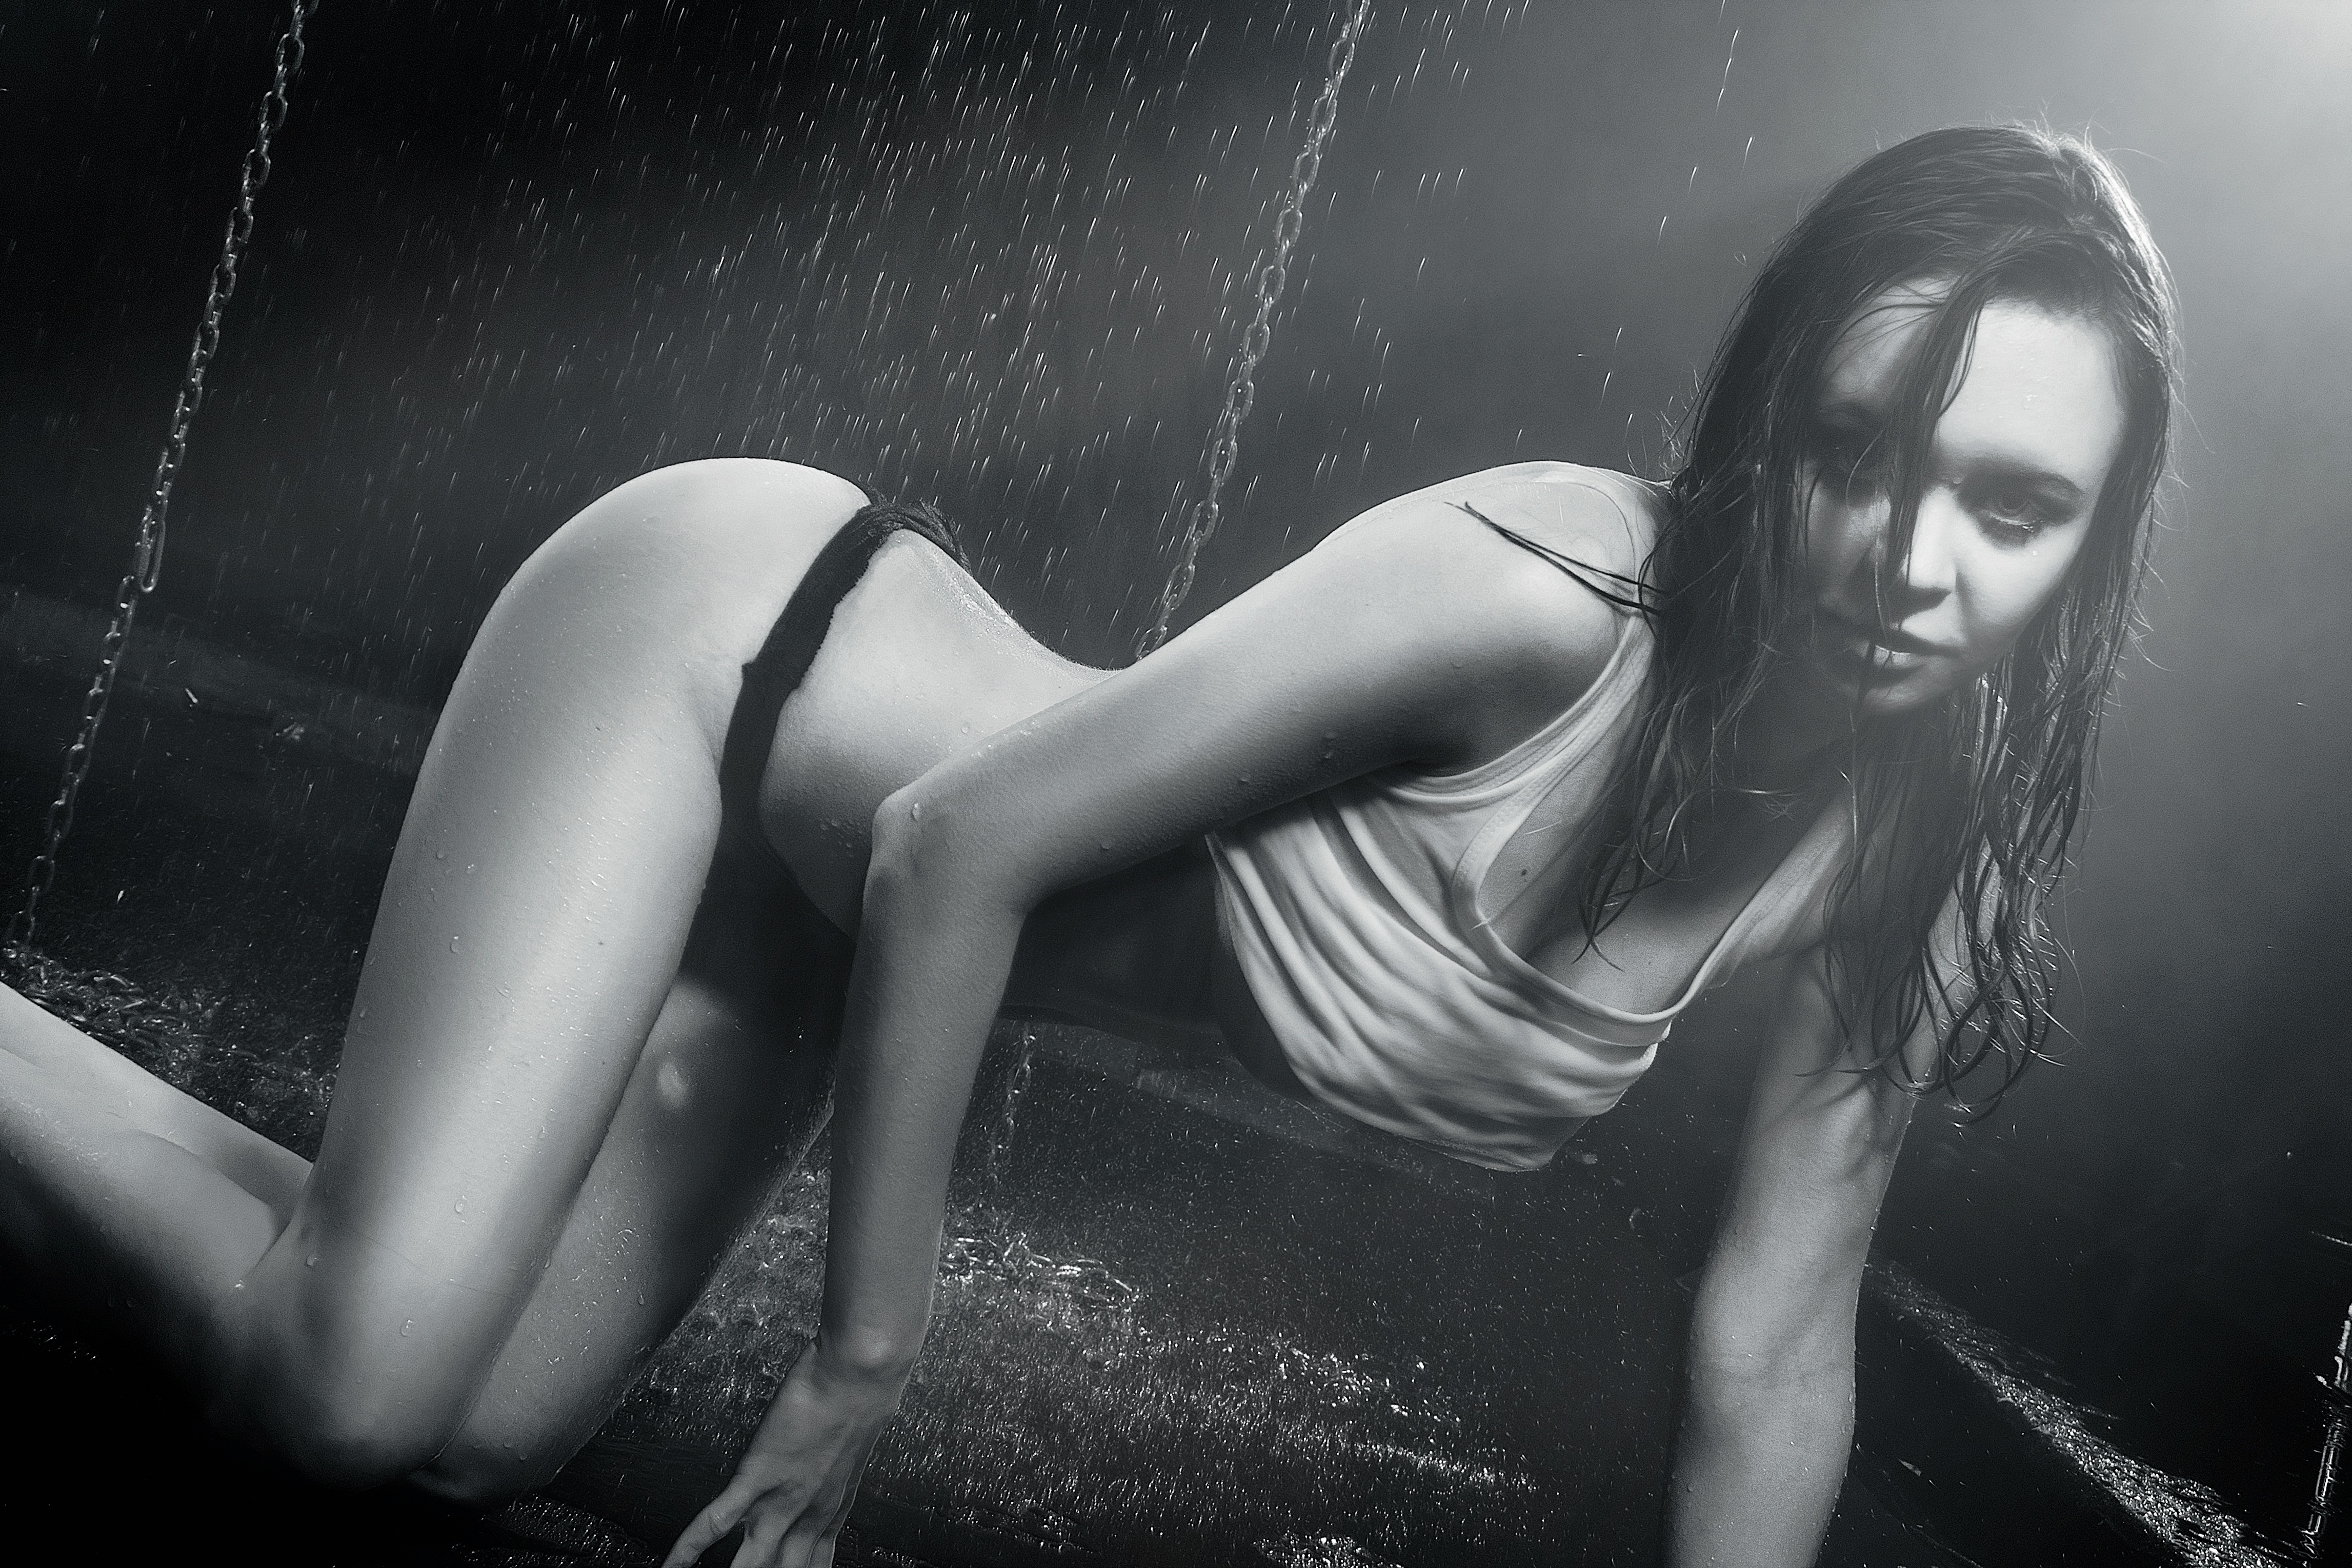
black and white, girl, hair, leather, photography, photographer, love, model, jeans, darkness, black, monochrome, lady, linen, eyes, hands, legs, photograph, skin, details, beauty, sexy, nude, image, keep, body, underwear, breast, erotic, photo shoot, wet girl, thong, in the studio, grown up, monochrome photography, in shirt, wet shirt, computer wallpaper, human positions, art model, supermodel